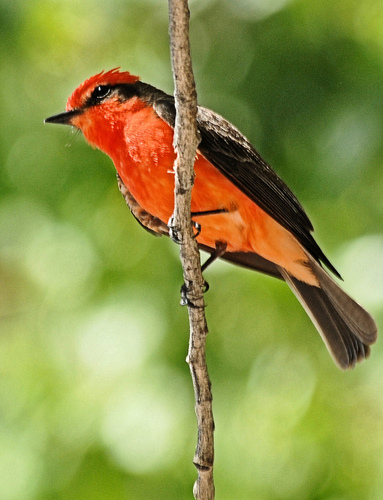
this bird has an orange breast and belly with black superciliary and secondaries.
this bird has a red belly and breast, with a black superciliary and short pointy bill.
this bird has an orange head and breast and abdomen, with dark black feathers, black eyes, and black feet and tarsus.
a small bird with orange belly and throat, black wings, and a short orange crowna small bird with a orange underbelly and black wings.
this bird has wings that are black and has a red belly and chest
this bird has wings that are black and has a red belly
this bird is red with black and has a very short beak.
this bird is red with black and has a very short beak.
the bird is orange/red from the belly and rump to the throat and crown, while the wingbars and retrices are black.
Species: Vermilion Flycatcher